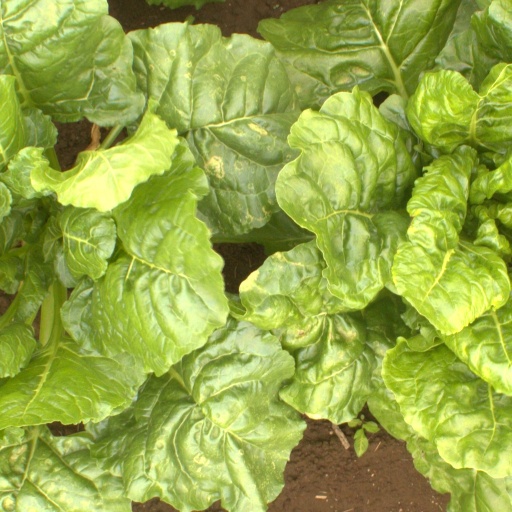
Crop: sugar beet